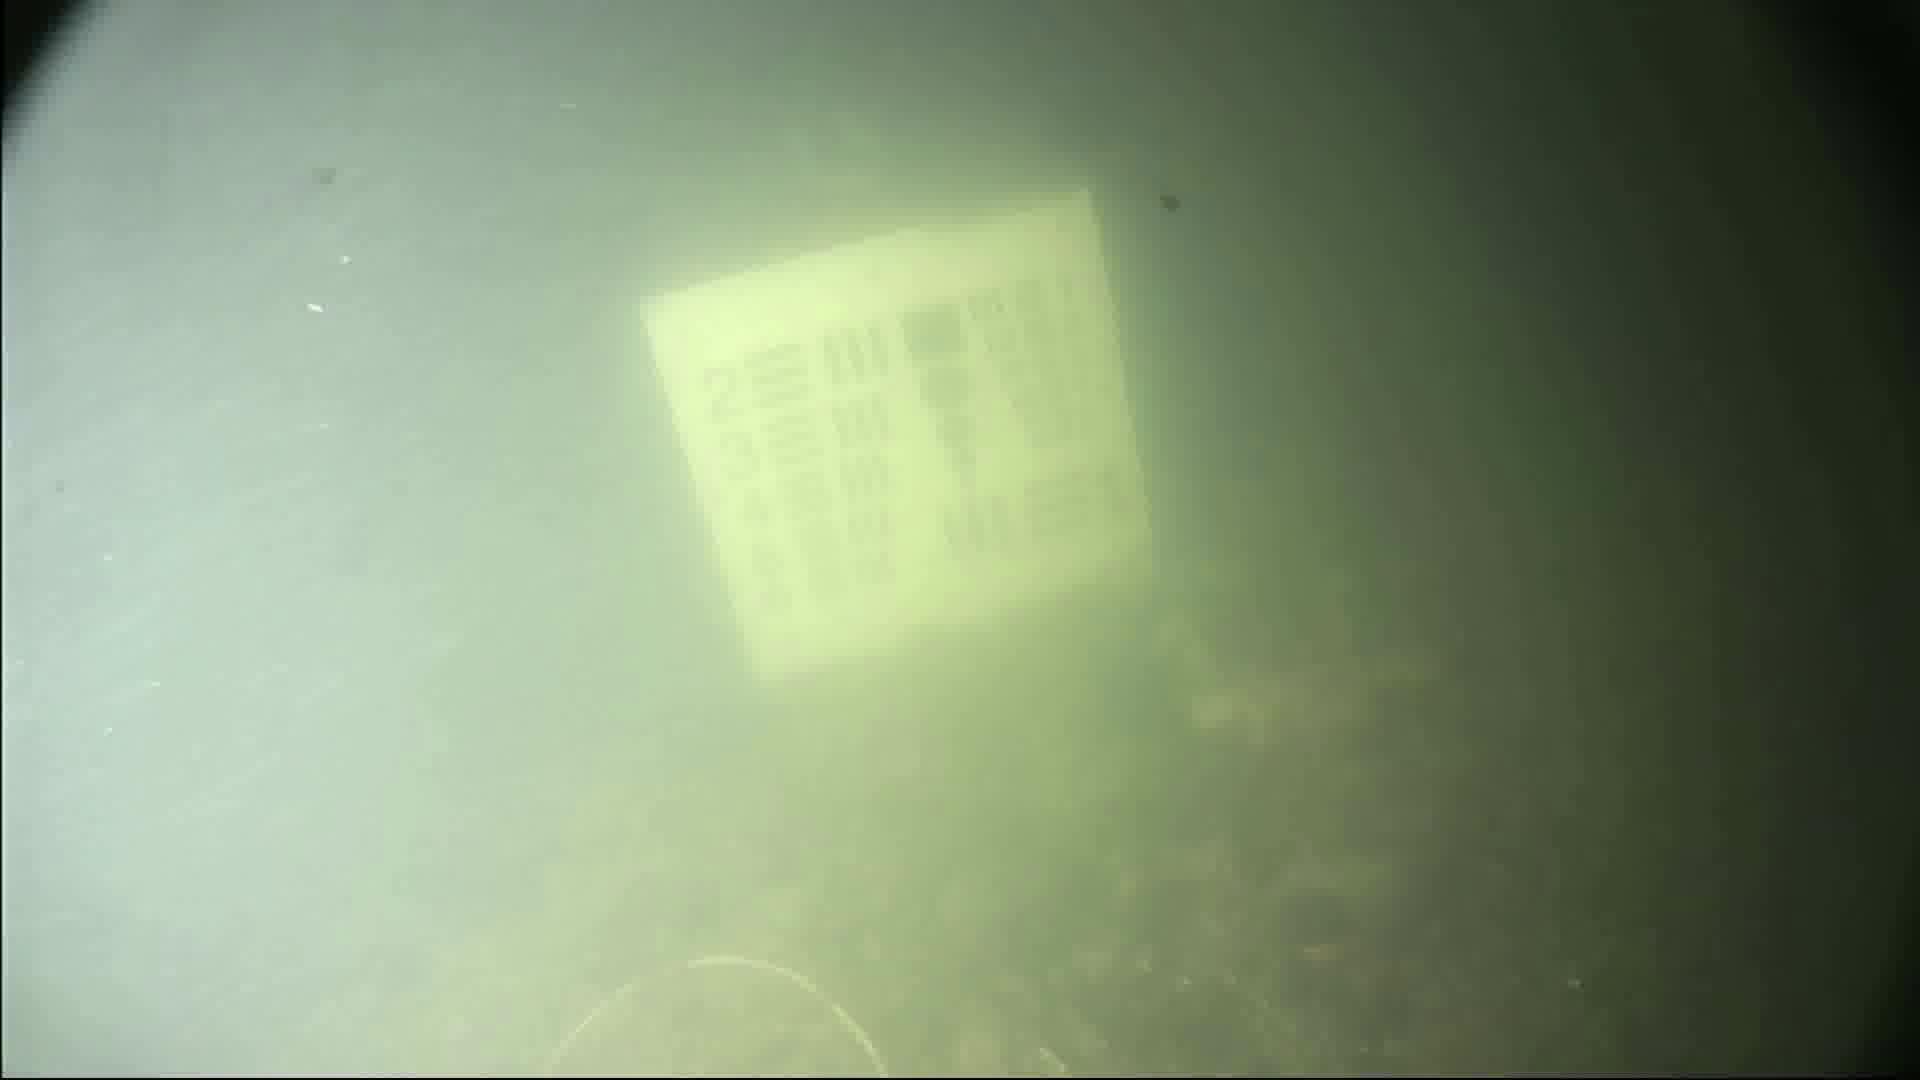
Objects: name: fish